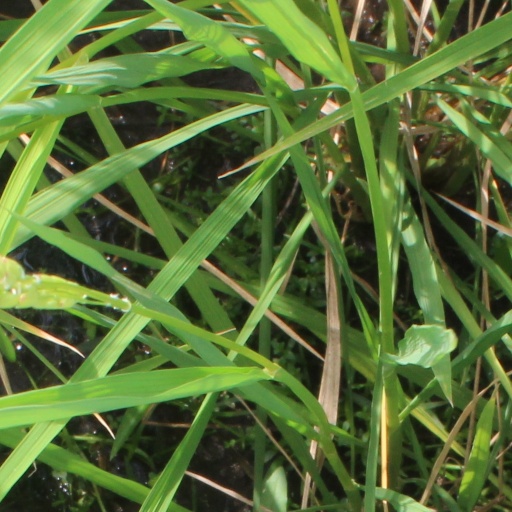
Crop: rice